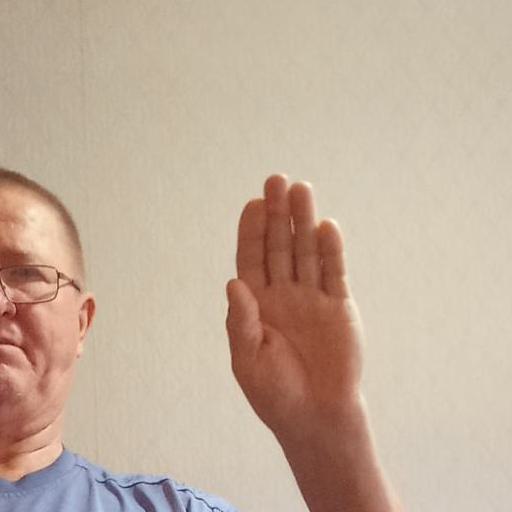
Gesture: stop